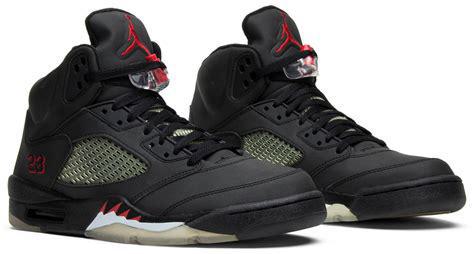
Brand: Jordan
Model: 5 Retro